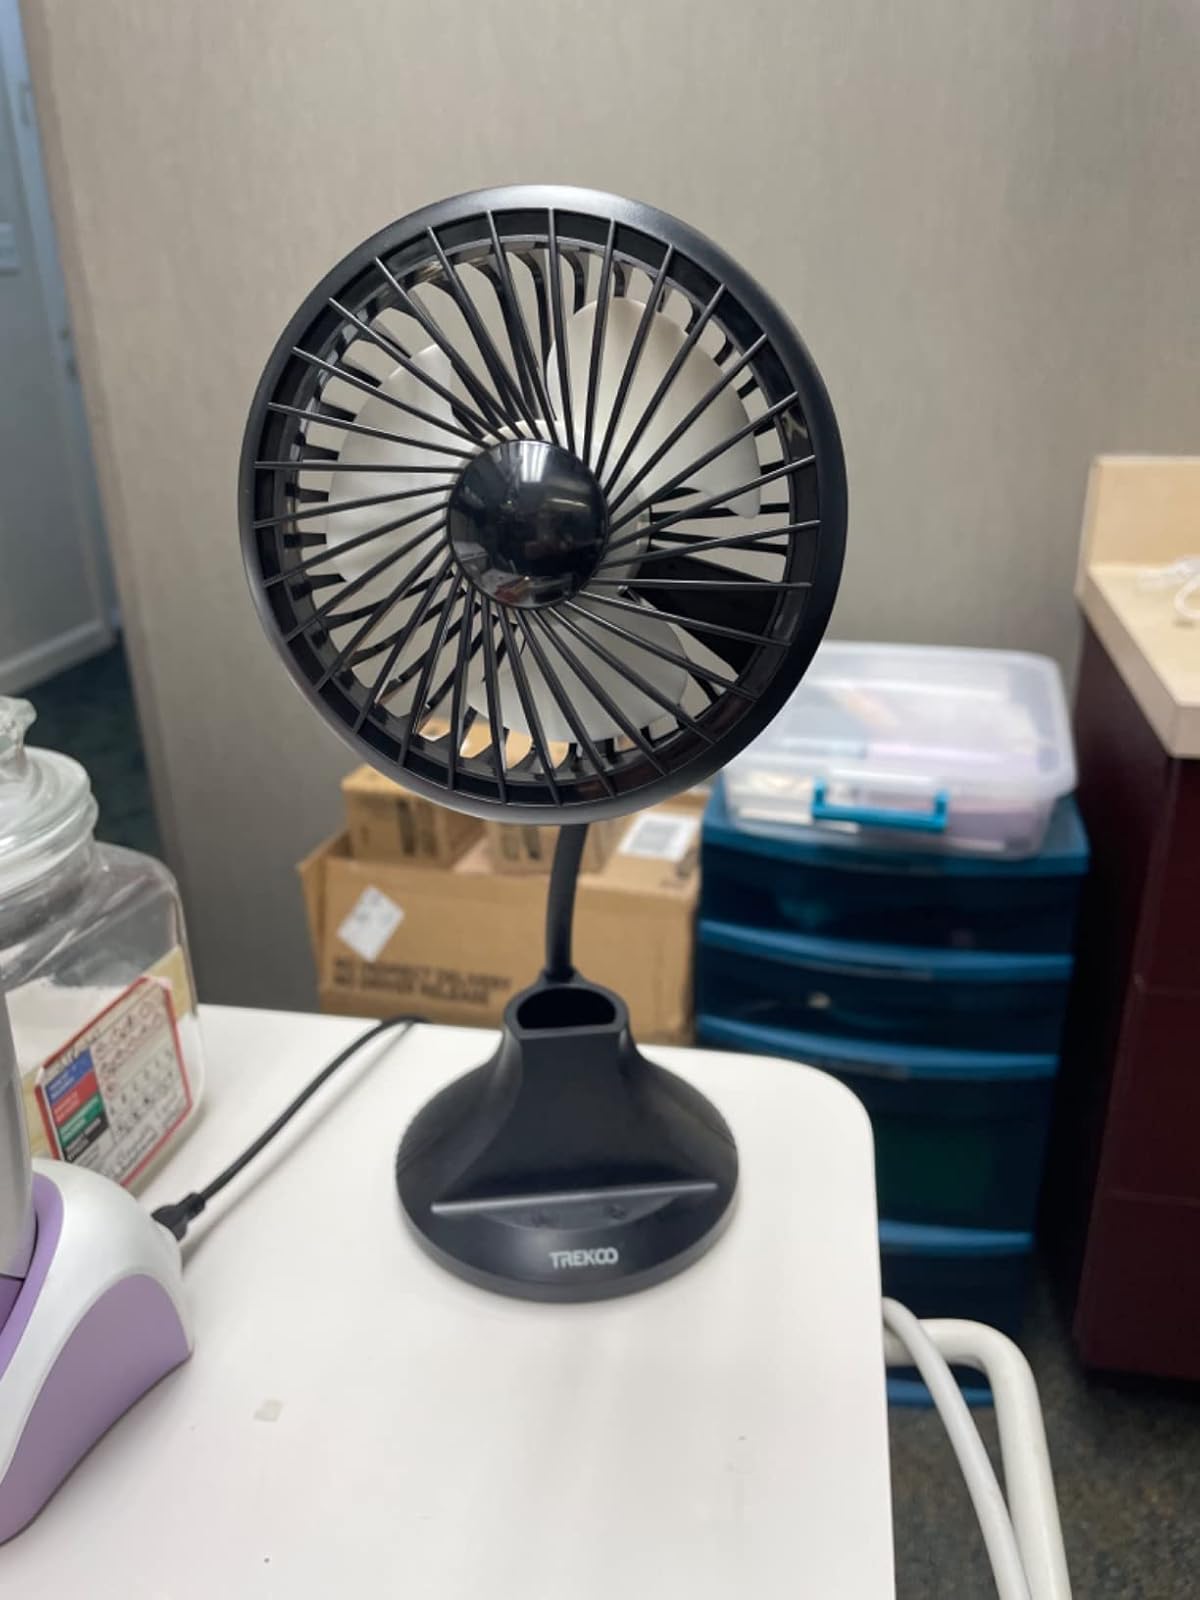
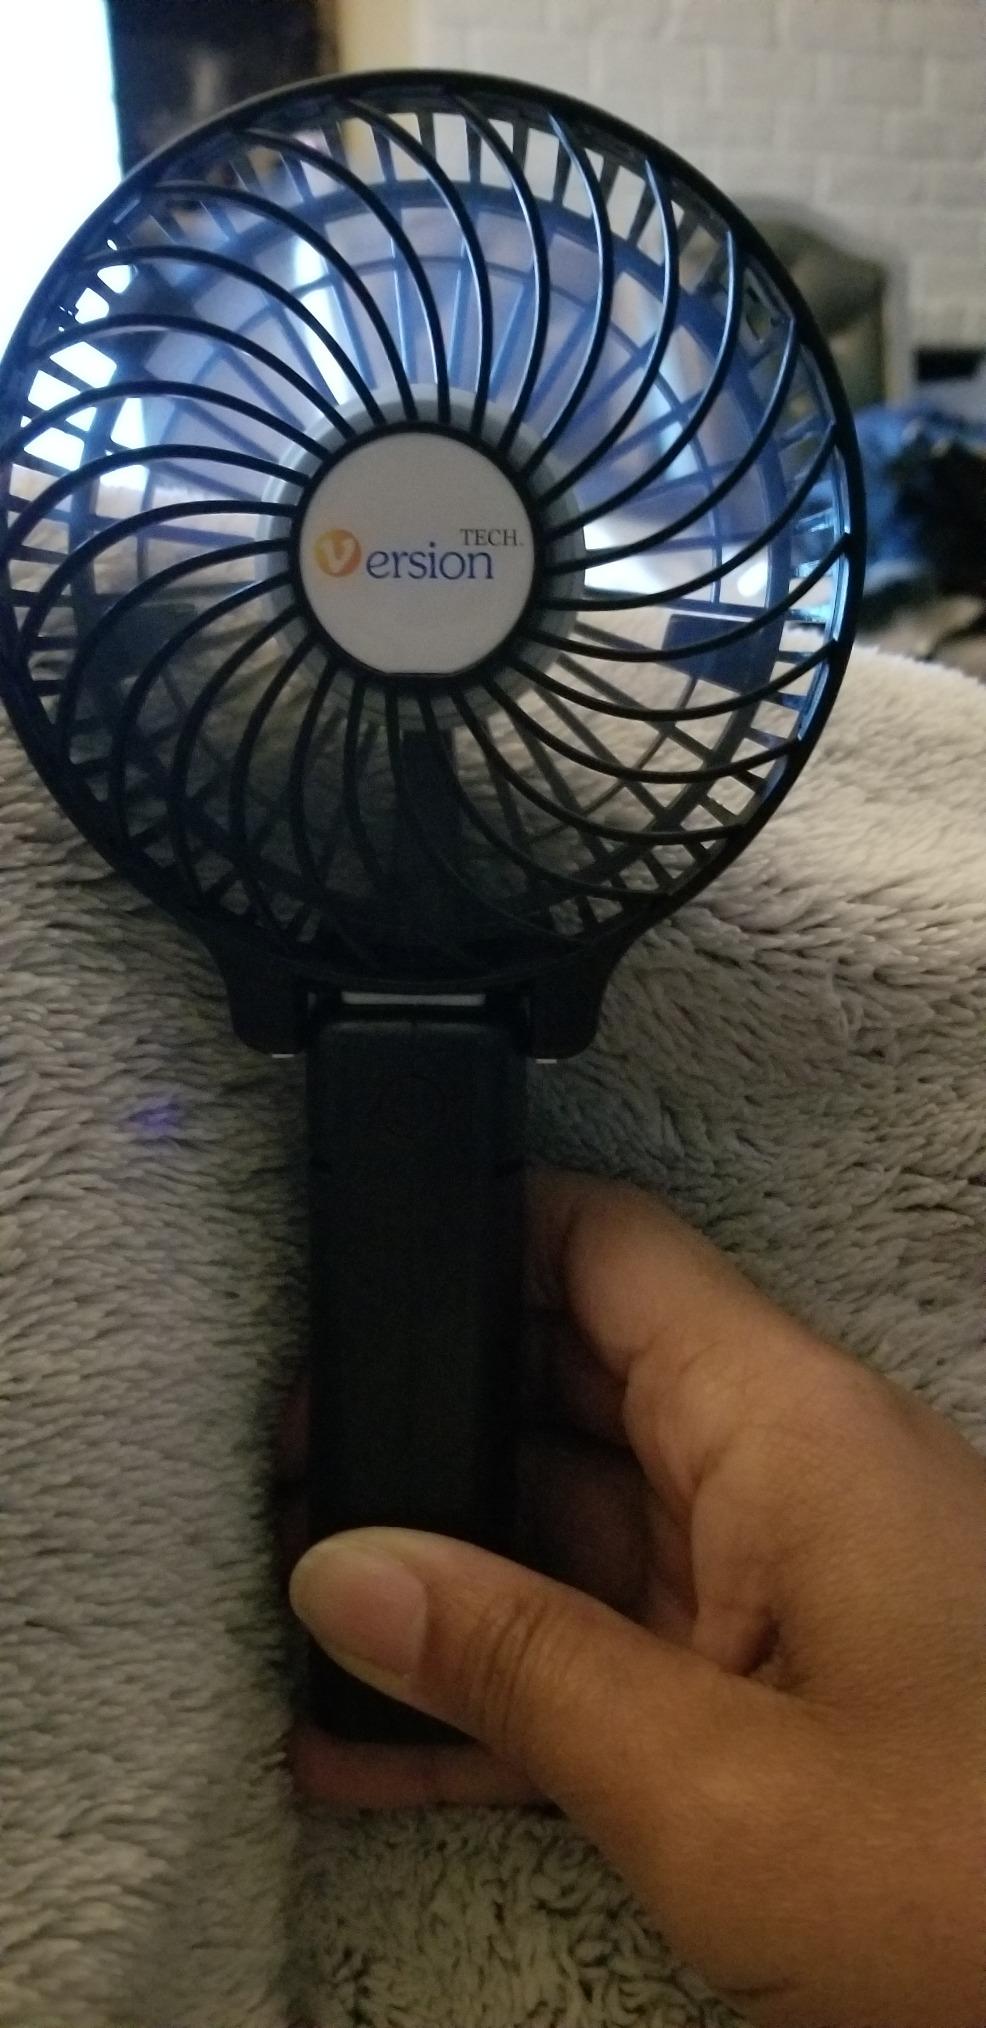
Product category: fan
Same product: no